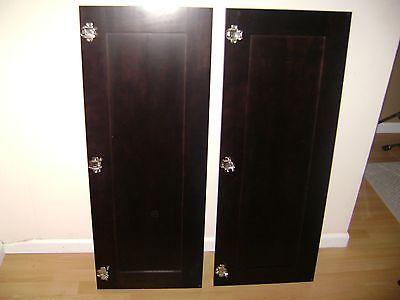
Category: cabinet